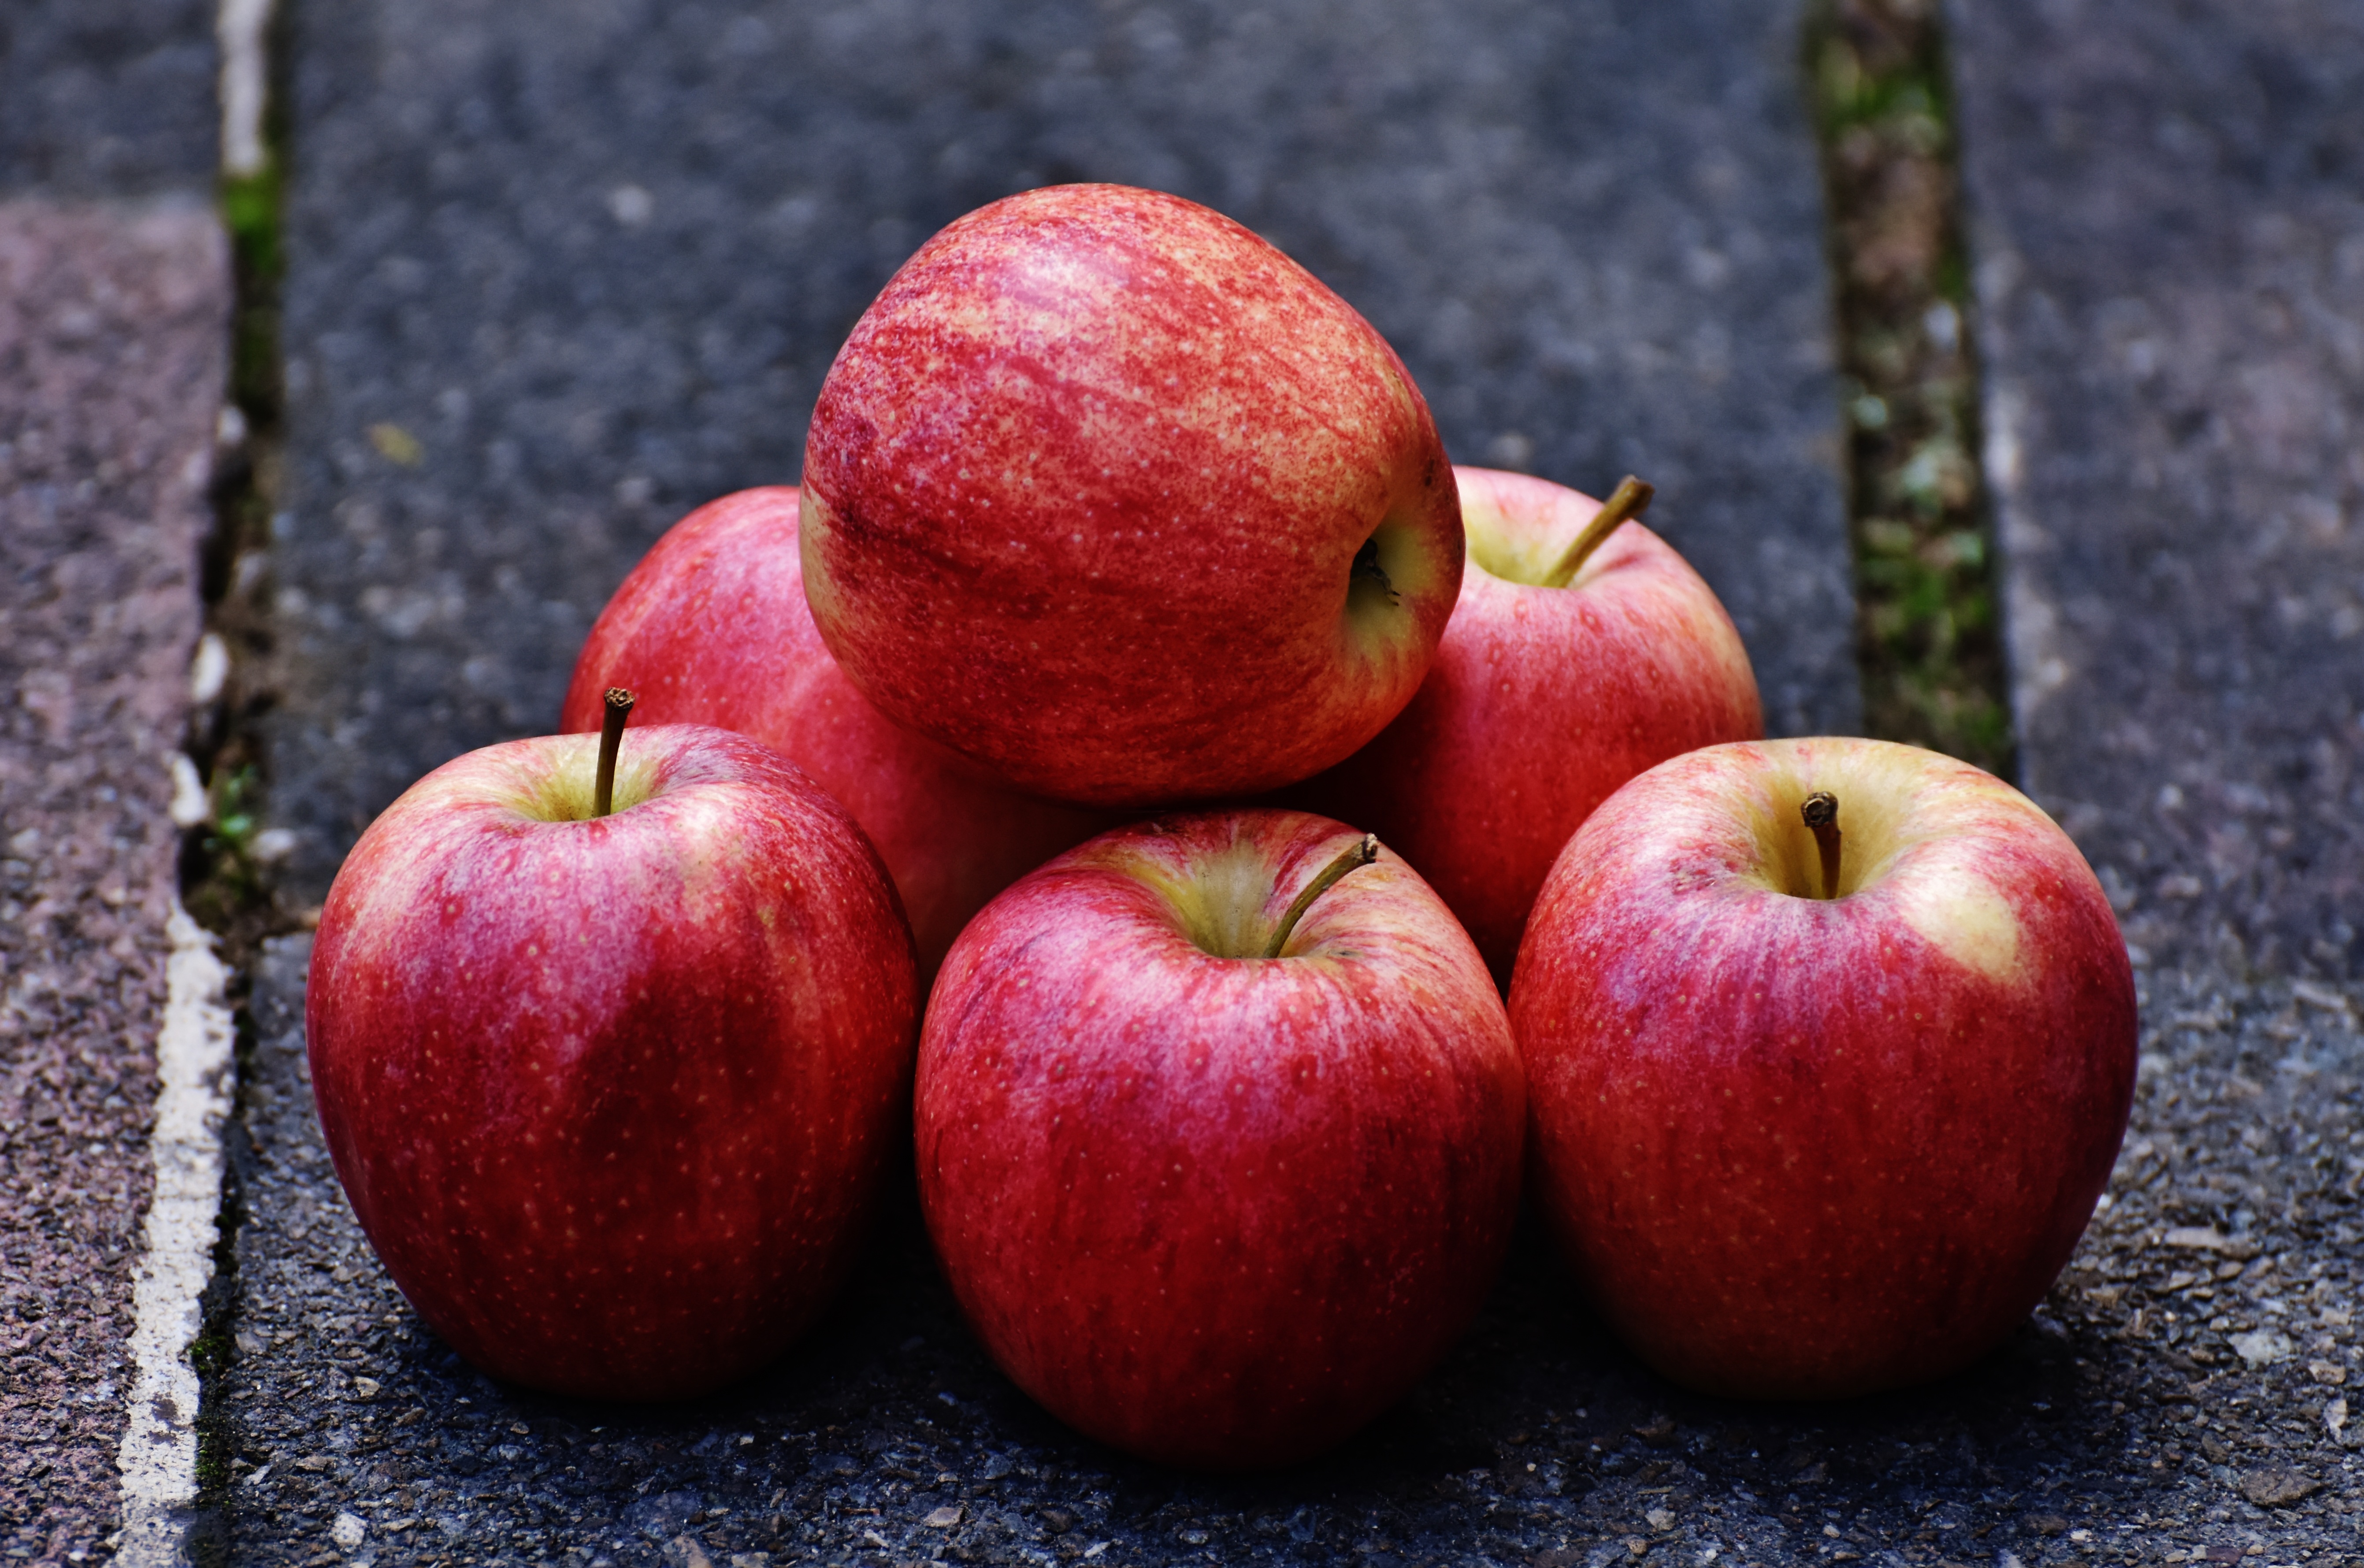
apple, nature, plant, fruit, sweet, ripe, food, red, produce, delicious, red apple, fruits, vitamins, frisch, flowering plant, rose family, nectarine, still life photography, land plant, rose order